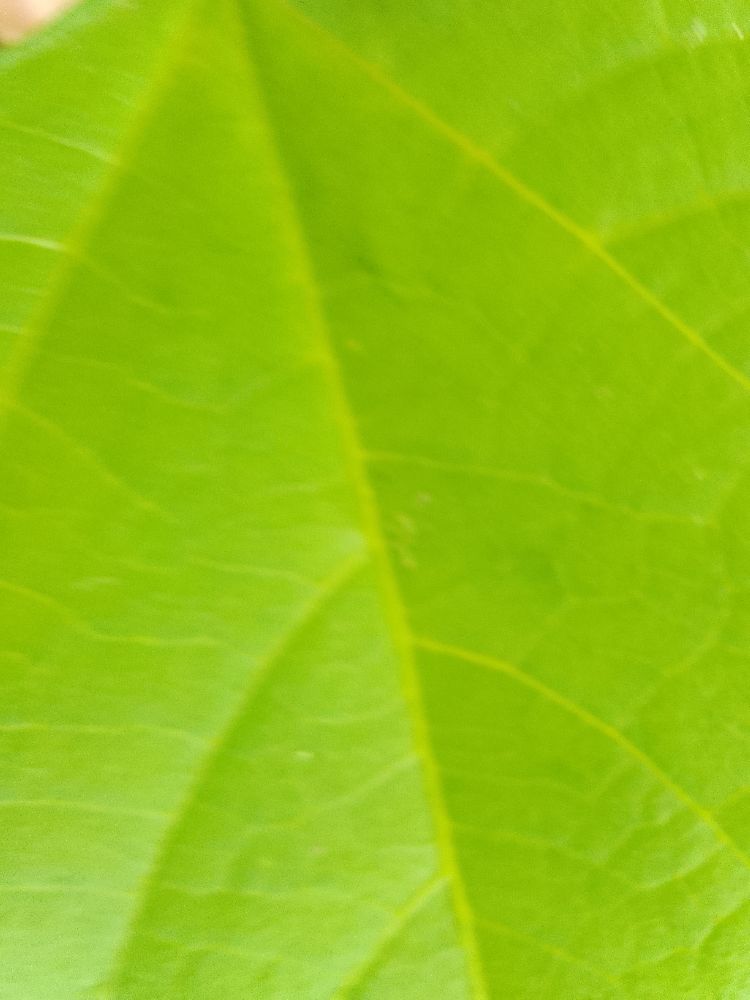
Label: healthy